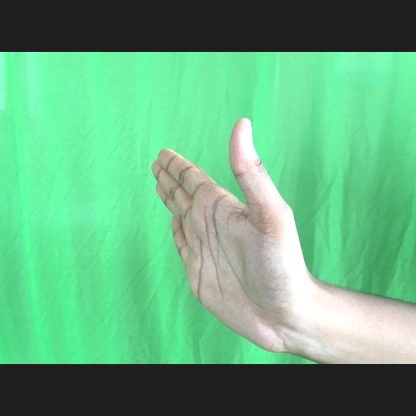
Mudra: Ardhachandran